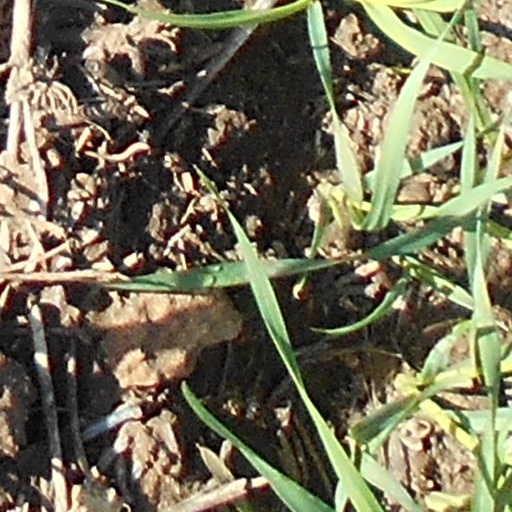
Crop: wheat